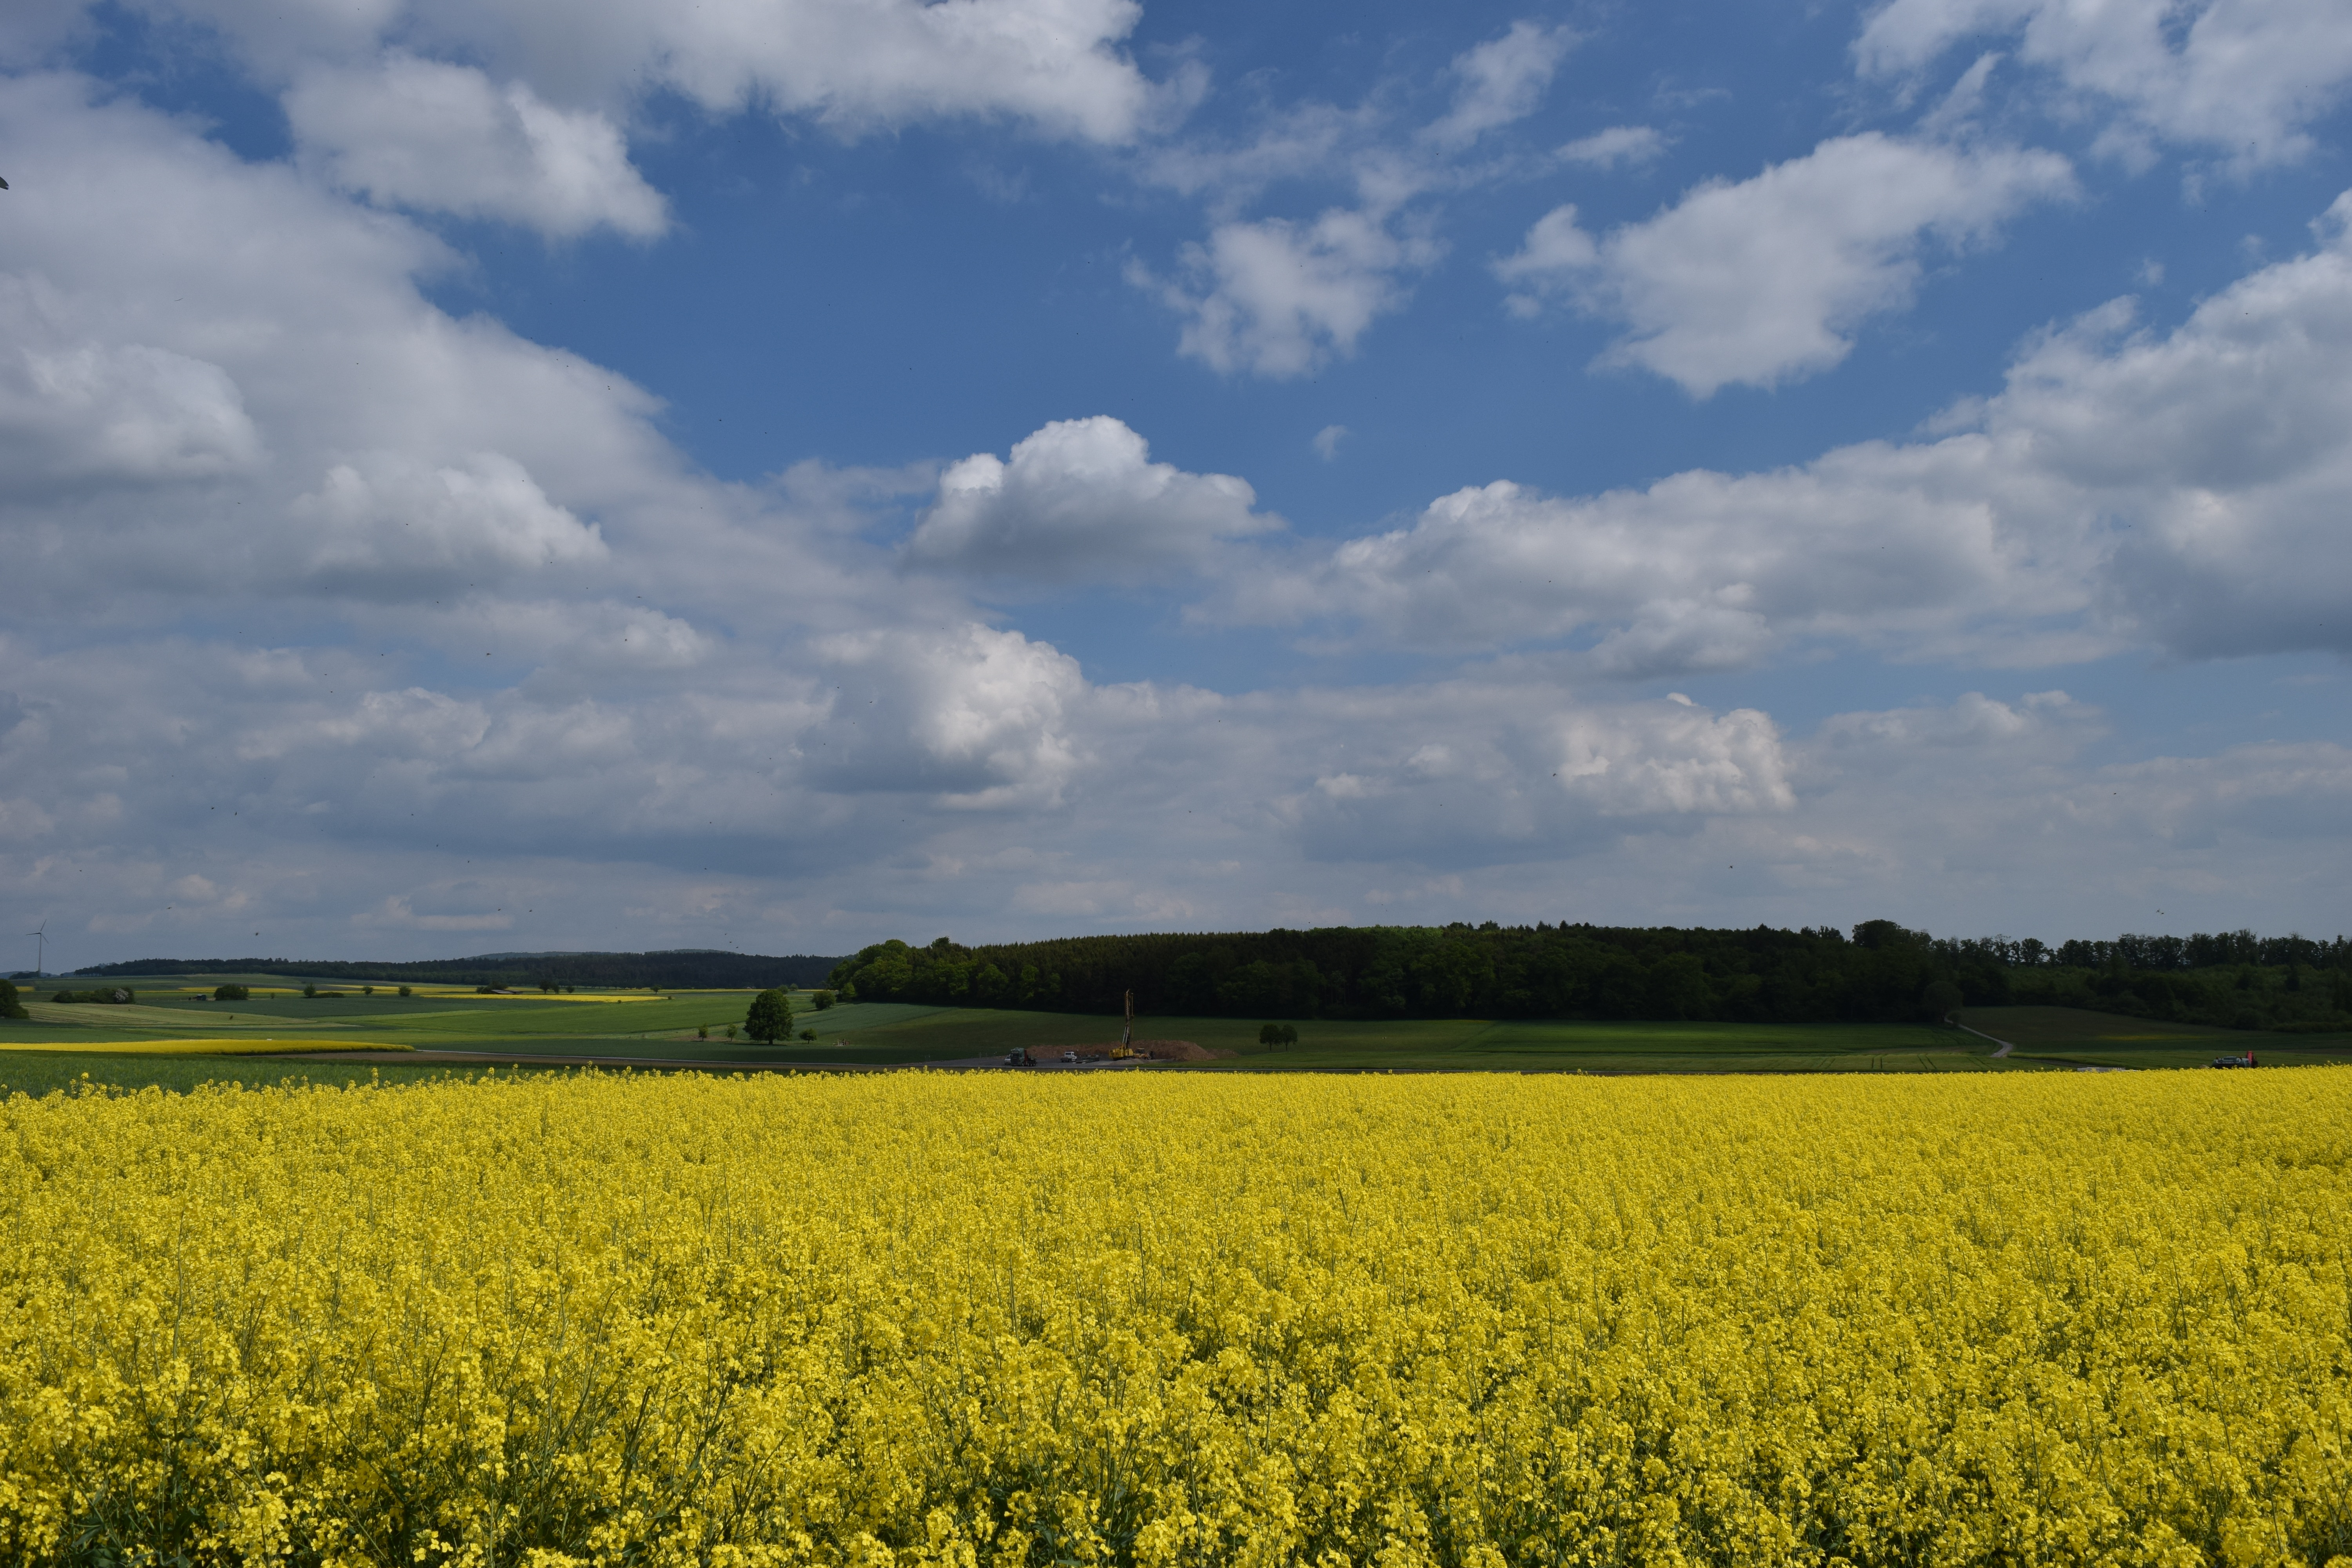
landscape, nature, grass, horizon, cloud, plant, sky, field, meadow, prairie, flower, summer, food, spring, produce, vegetable, crop, yellow, agriculture, plain, rapeseed, grassland, crops, canola, brassica, rural area, inflorescence, oilseed rape, field of flowers, flowering plant, field of rapeseeds, oilseed rape plants, grass family, land plant, mustard plant, mustard and cabbage family